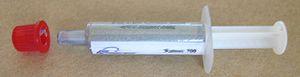
La pâte thermique est une substance qui augmente la conductivité thermique entre les surfaces d'un ou plusieurs objets, en réalisant un « joint thermique » quand ces surfaces ne sont pas parfaitement polies. En électronique, l'utilisation de pâte thermique est courante afin d'aider la dissipation thermique d'un composant via un dissipateur thermique.